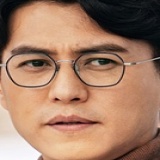
diễn viên Cận Đông